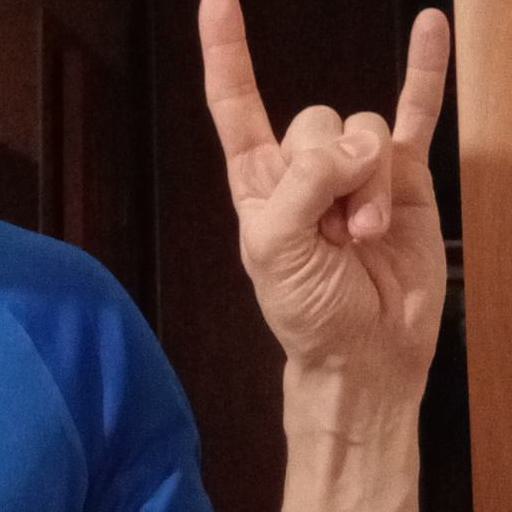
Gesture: rock